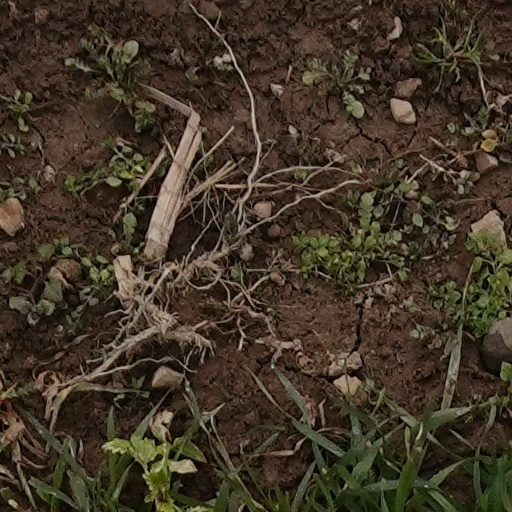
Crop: wheat